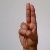
The image shows a hand gesture representing the letter 'U' in Indian Sign Language.